White House Reconstruction

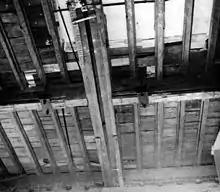
A split beam supporting the second floor under Margaret Truman's Sitting Room, 1949

In June 1948, a leg of Margaret Truman's piano crashed through the floor in her second floor sitting room and through the ceiling of the Family Dining Room below. Investigators found the floor boards had rotted, the main floor beam was split completely through, and the ceiling below had dropped . The investigators determined that the west end of the second floor was sinking.